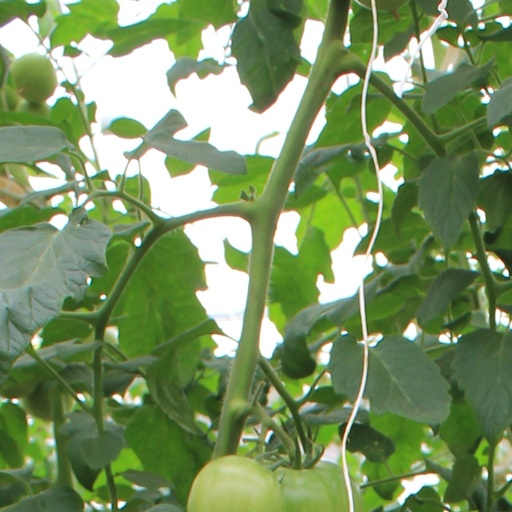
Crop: tomato